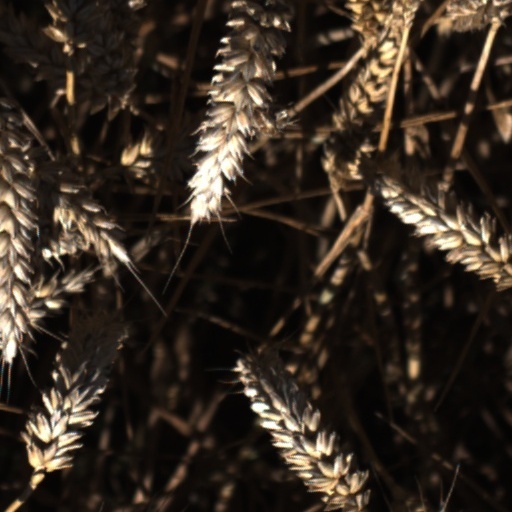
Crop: wheat